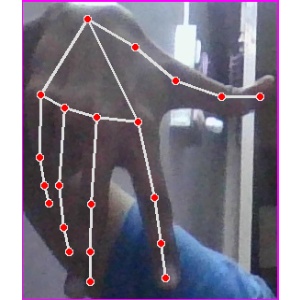
अक्षर: ग